Maison Bonaparte

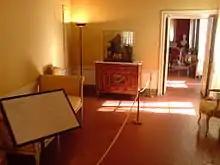
The room where Napoleon Bonaparte was born in 1769

Maison Bonaparte (Corsican and Italian: "Casa Buonaparte") is the ancestral home of the Bonaparte family. It is located on the Rue Saint-Charles in Ajaccio on the French island of Corsica. The house was almost continuously owned by members of the family from 1682 to 1923.